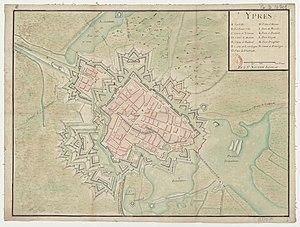
Le siège d'Ypres eut lieu du 18 au 25 mars 1678, pendant la guerre de Hollande, entre les troupes françaises et néerlandaise. Il se termine par la capitulation de la ville.